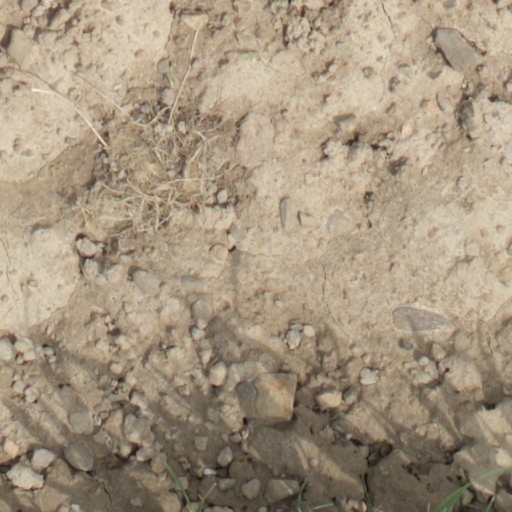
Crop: wheat